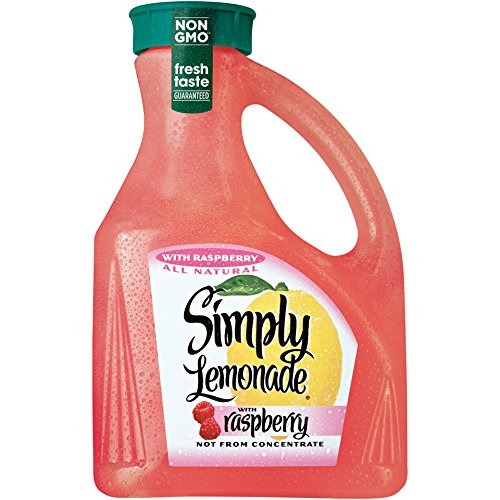
Item Name: Simply Lemonade with Raspberry, 89 oz
Bullet Point: Contains pure filtered water, sugar, lemon juice, raspberry puree, natural flavors.
Value: 89.0
Unit: Ounce

Price: 4.89